Brazilian Expeditionary Force

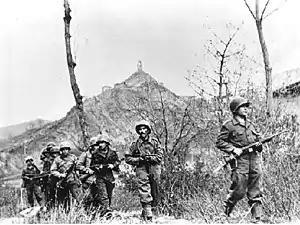
Soldiers of the FEB during the second assault of the Battle of Monte Castello on 29 November 1944.

On July 2, 1944, the first 5,000 FEB soldiers, the 6th RCT, left Brazil for Europe aboard the USS "General Mann", reaching Naples, Italy on July 16. Lacking weapons, equipment, and even an arrangement for barracks, they remained on the docks while waiting to join the U.S. Task Force 45. The poor planning and subsequent embarrassment aroused controversy in Brazilian media. In late July, two more transports with Brazilian troops reached Italy, with three more following in September and November 1944, and February 1945. One notable unit deployed was Brazil's Mountain Infantry Battalion.